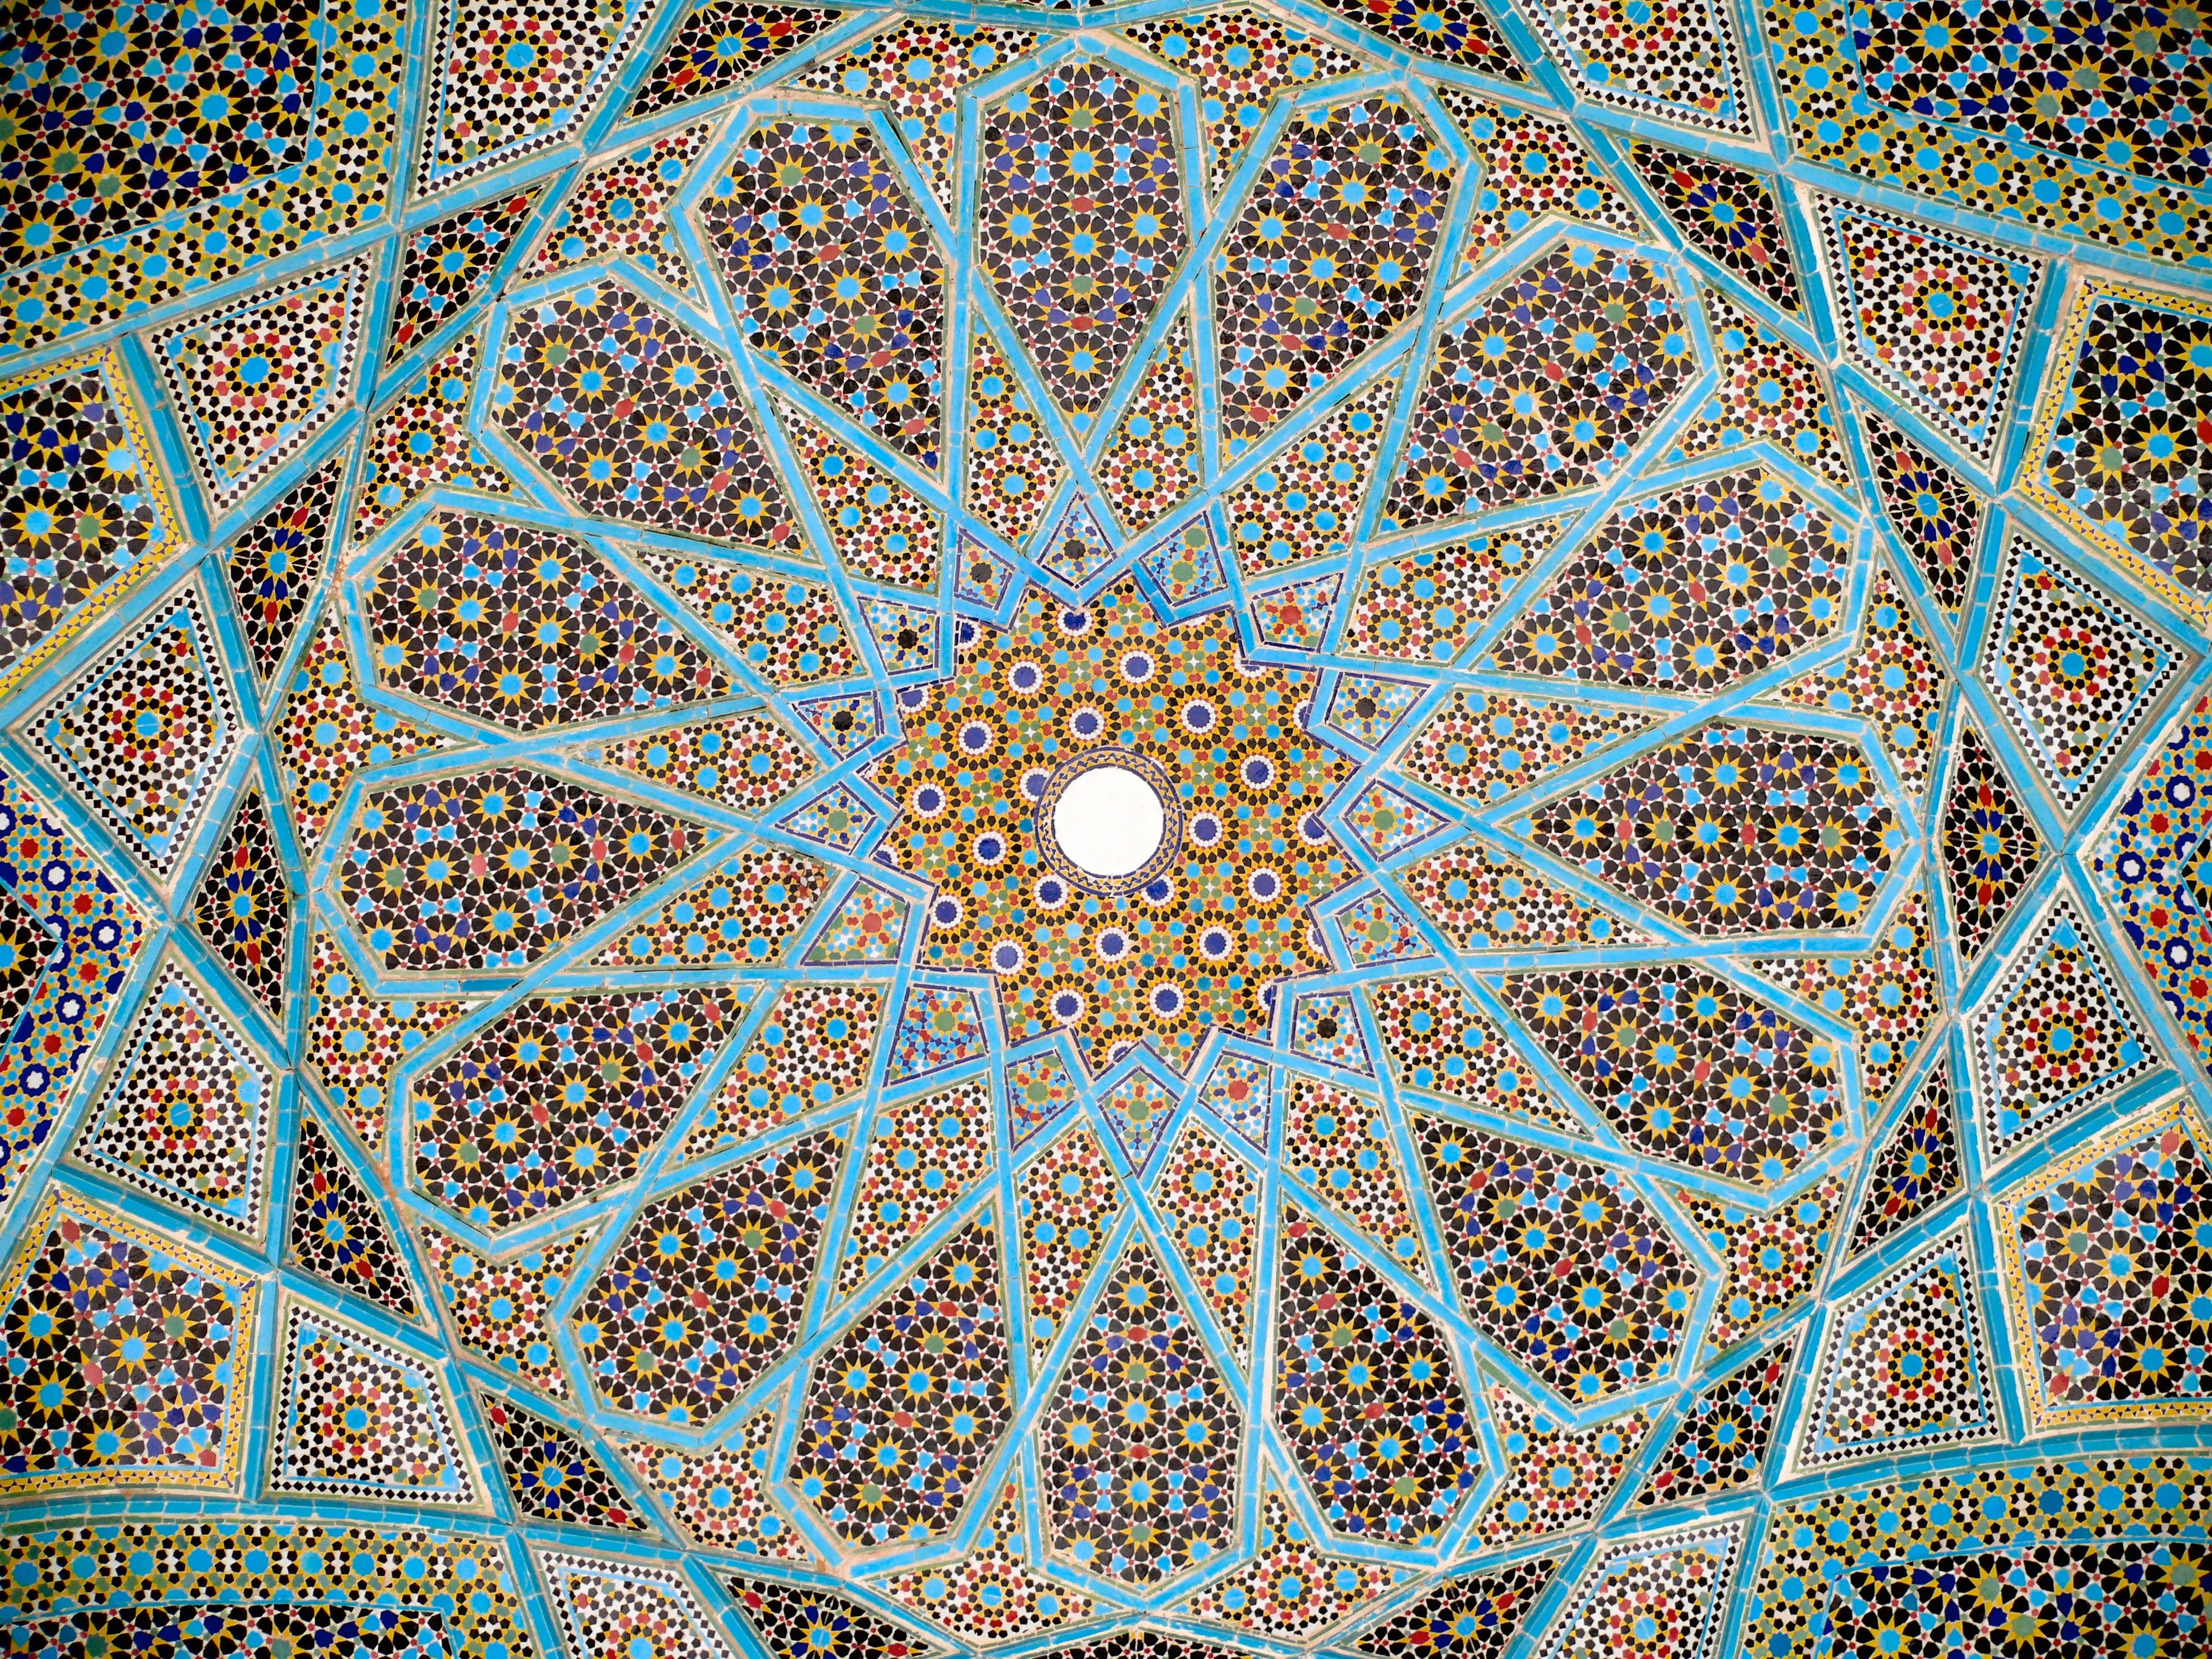
vintage, flower, floral, pattern, line, tile, circle, art, design, symmetry, mosaic, culture, dome, shape, persian, east, islamic, paisley, tradiotional, psychedelic art, fractal art